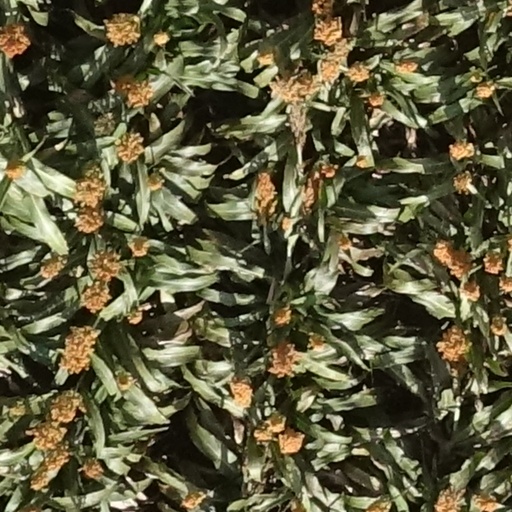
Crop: sorghum